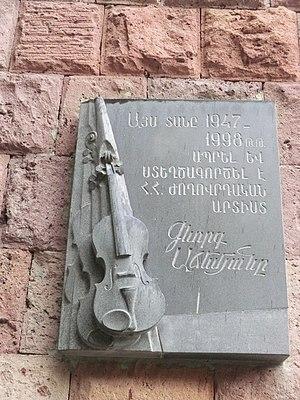
Plaques à Erevan, Arménie.Հայերեն: Ջութակահար Գևորգ Աճեմյանի հուշատախտակը։